History of Boeing

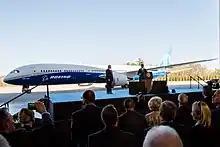
Boeing CEO Dennis Muilenburg and President Trump at the 787-10 Dreamliner rollout ceremony

The 777-200LR Worldliner embarked on a well-received global demonstration tour in the second half of 2005, showing off its capacity to fly farther than any other commercial aircraft. On November 10, 2005, the 777-200LR set a world record for the longest non-stop flight. The plane, which departed from Hong Kong traveling to London, took a longer route, which included flying over the U.S. It flew 11,664 nautical miles (21,601 km) during its 22-hour 42-minute flight. It was flown by Pakistan International Airlines pilots and PIA was the first airline to fly the 777-200LR Worldliner.